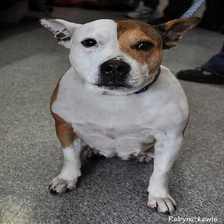
Species: dog
Breed: staffordshire bull terrier